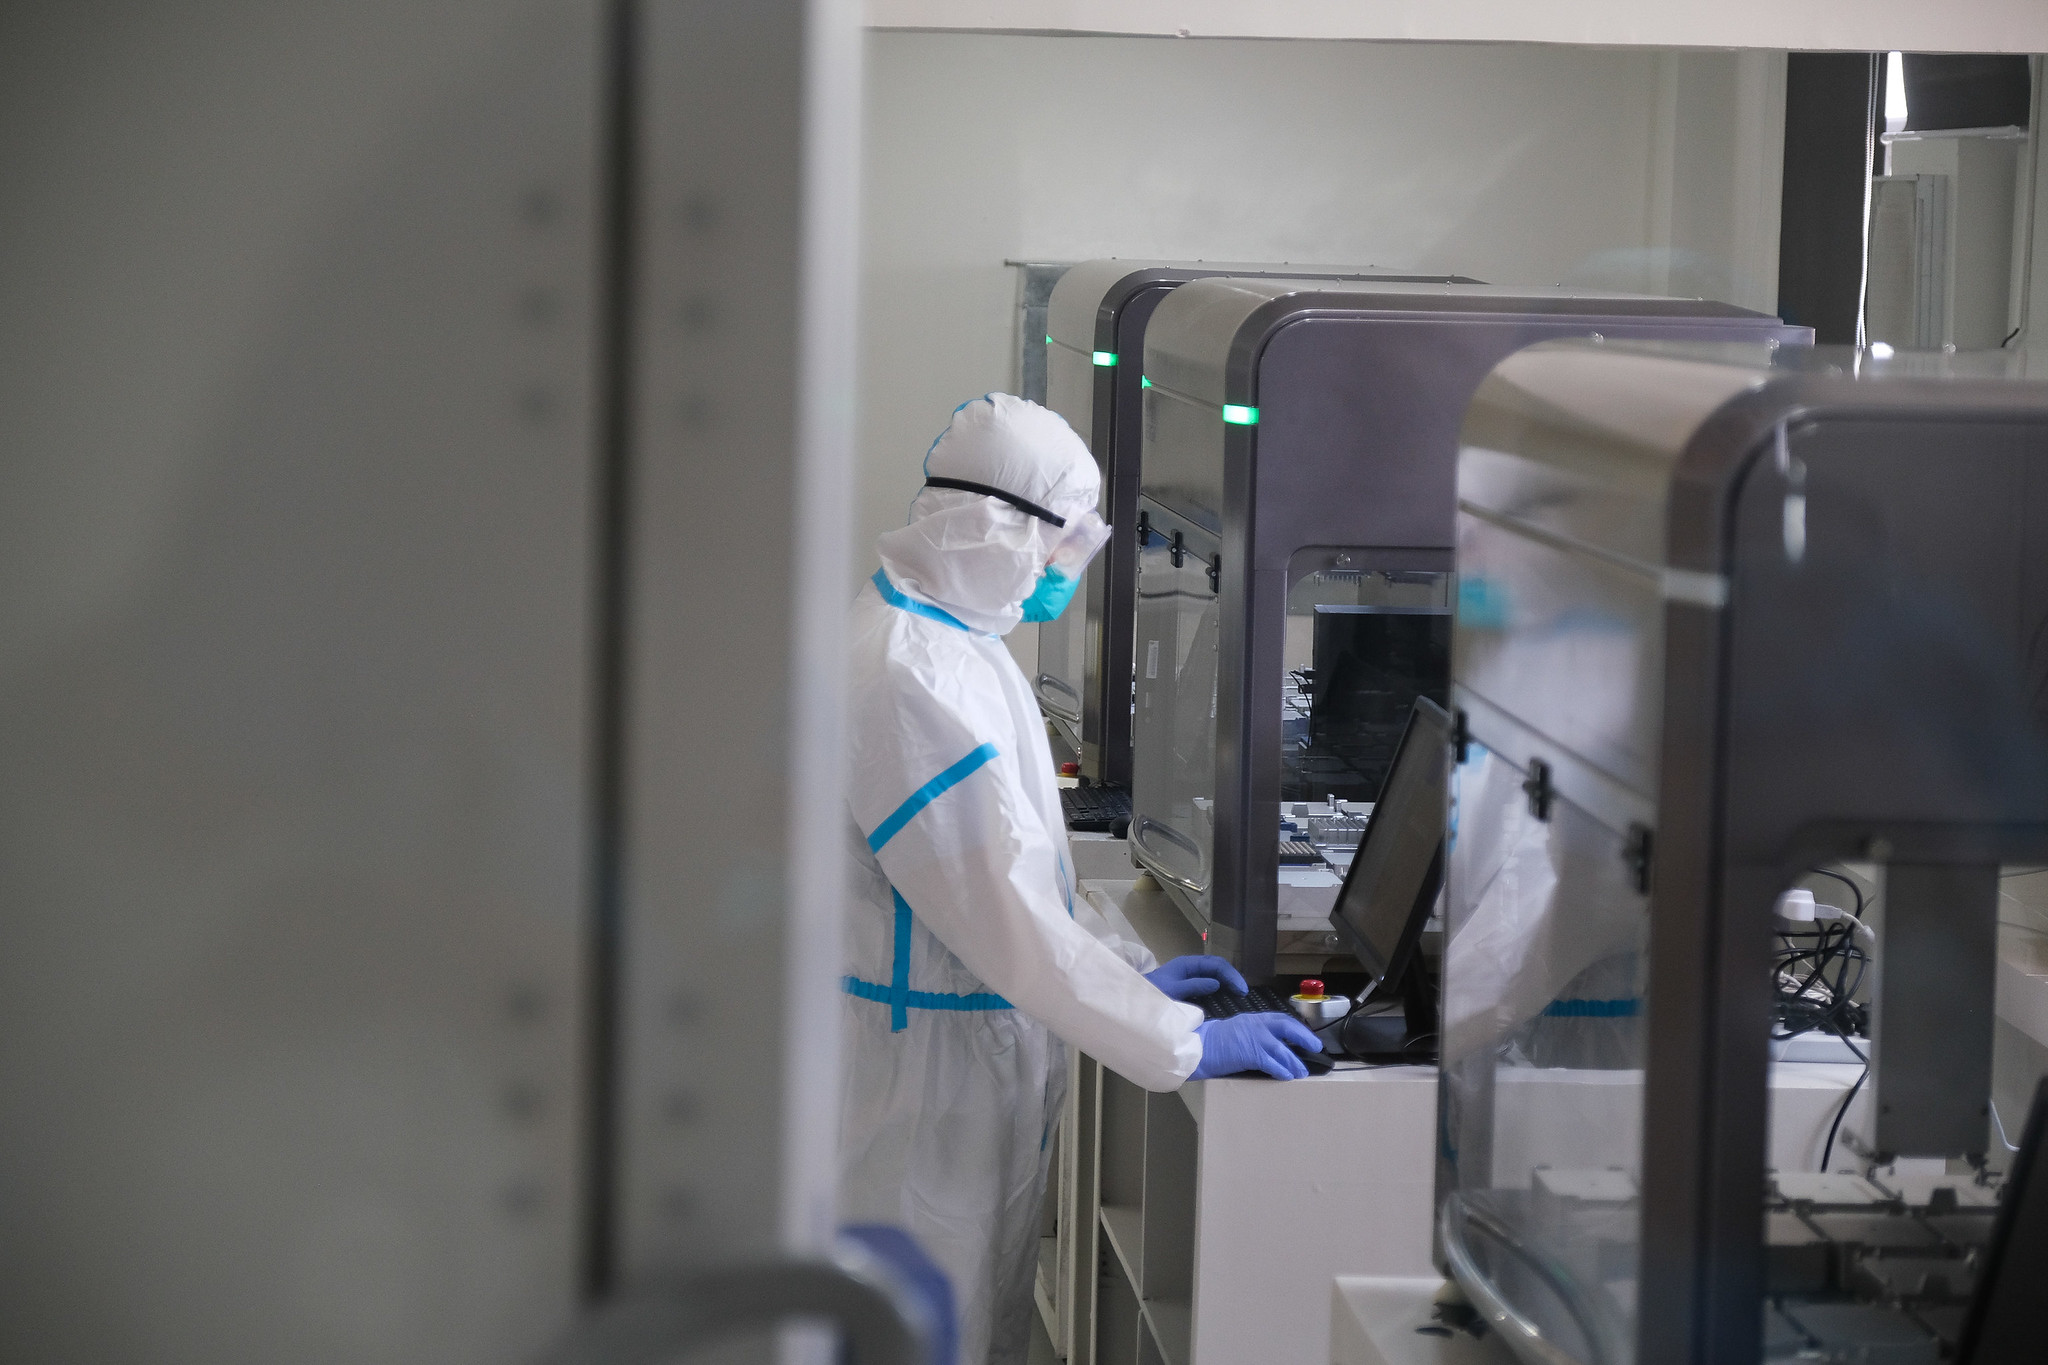
Objects detected:
Mask
Gloves
Gloves
Coverall